Aarón Martín

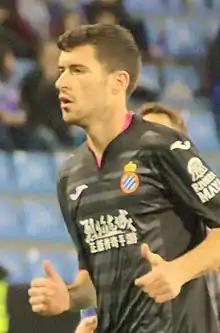
Aarón playing for Espanyol in 2017

Aarón Martín Caricol (born 22 April 1997) is a Spanish professional footballer who plays as a left-back for club Genoa.